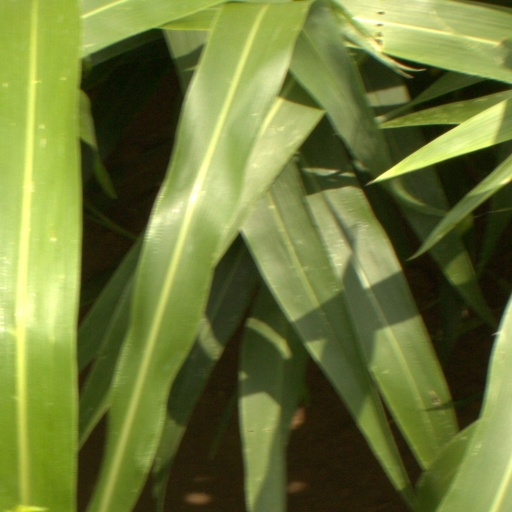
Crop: sorghum